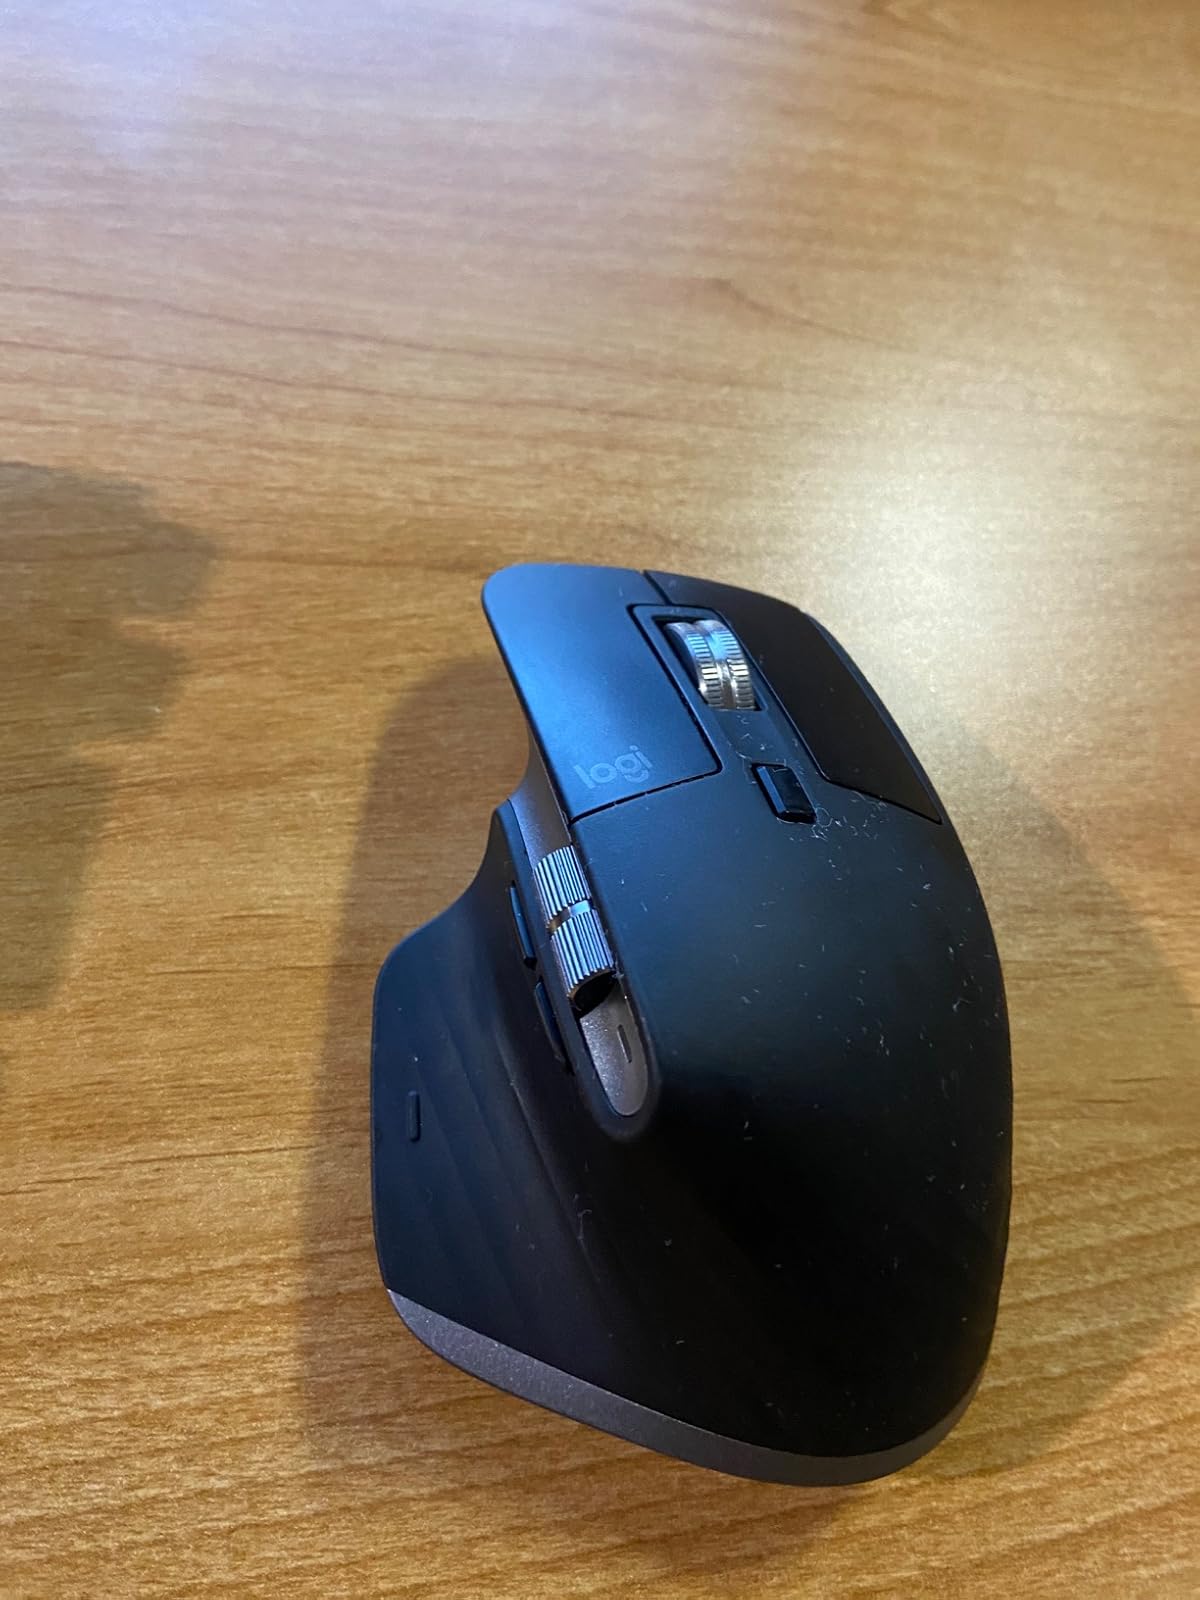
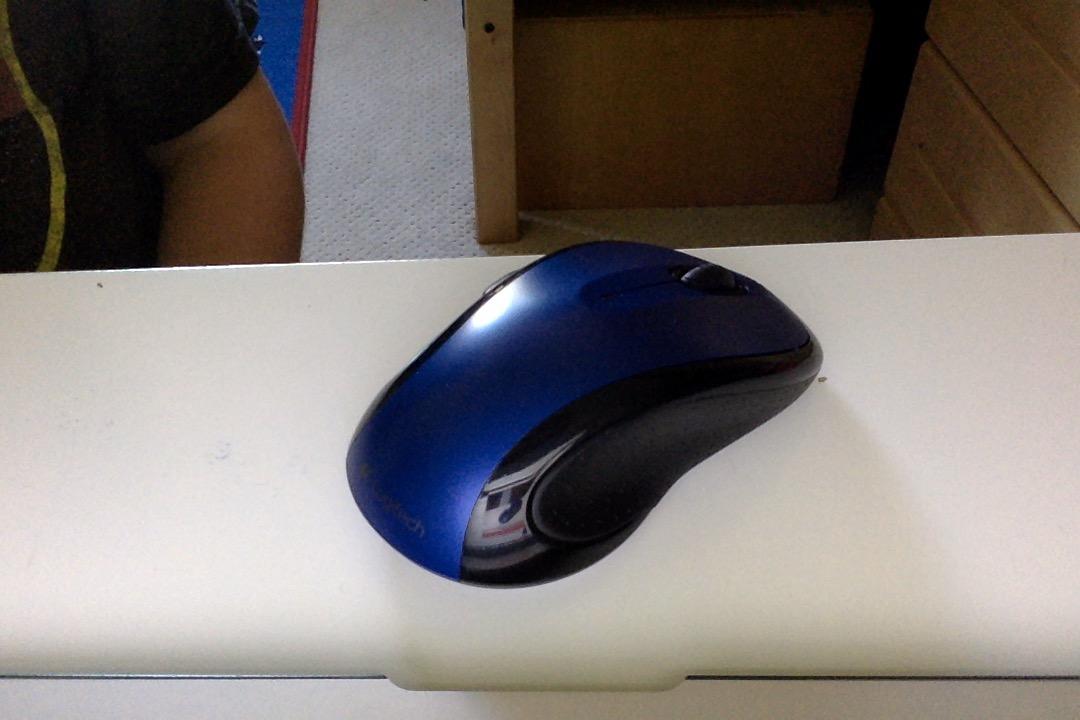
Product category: mouse
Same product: no